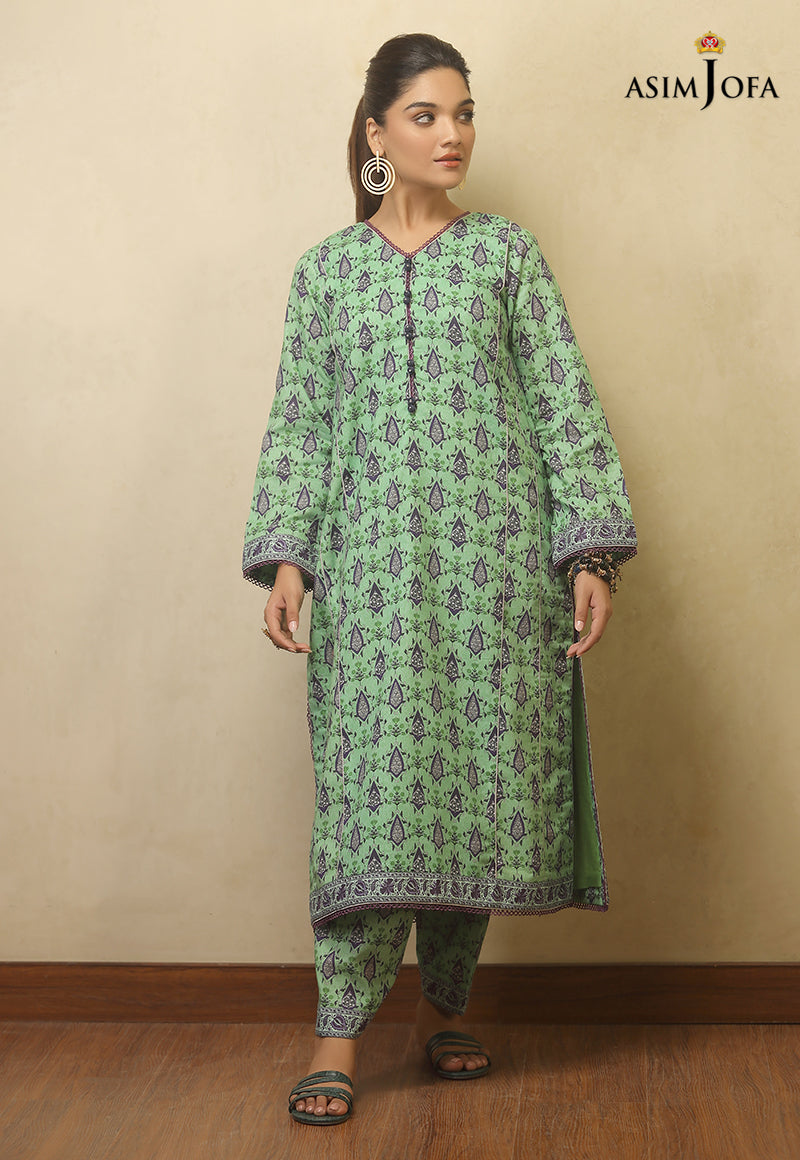
green multi print cotton kurta